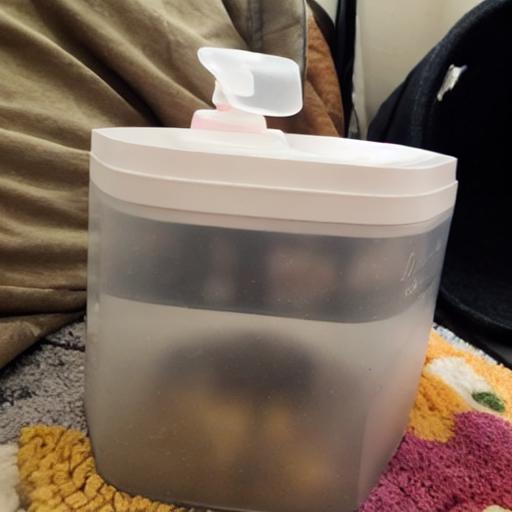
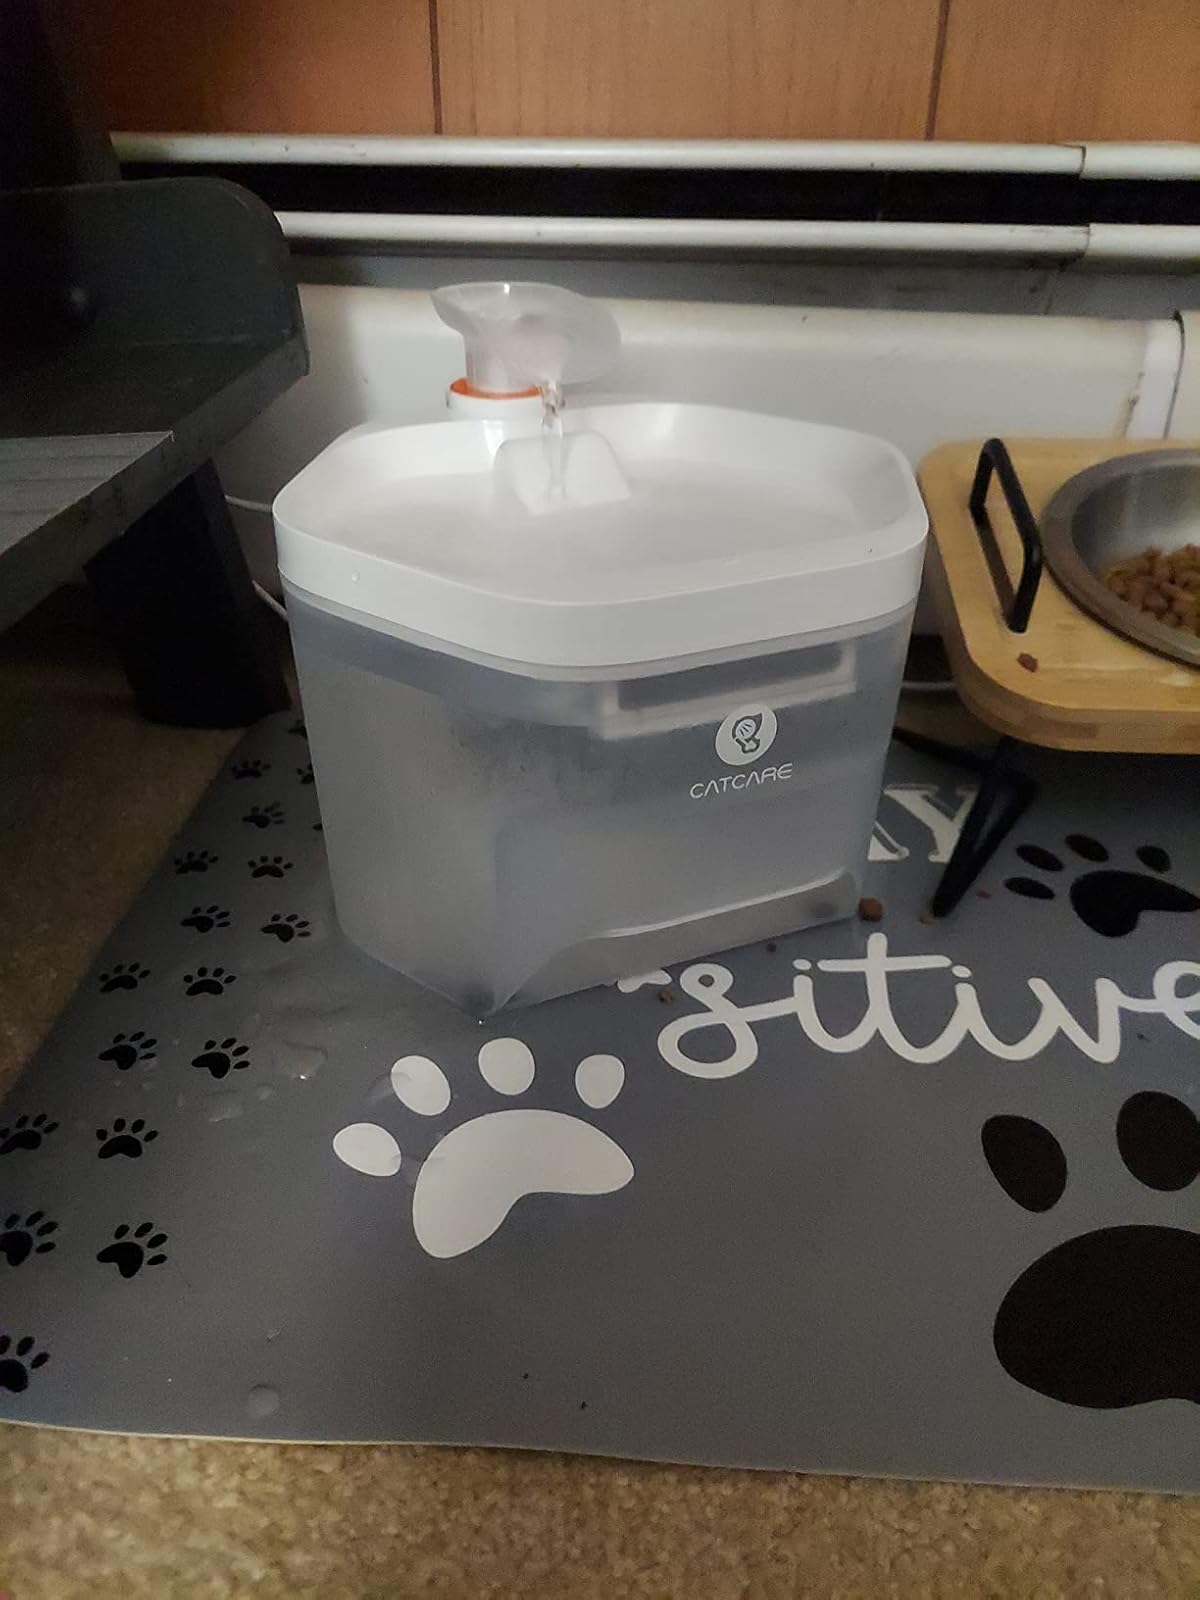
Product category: items_bowl
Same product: no